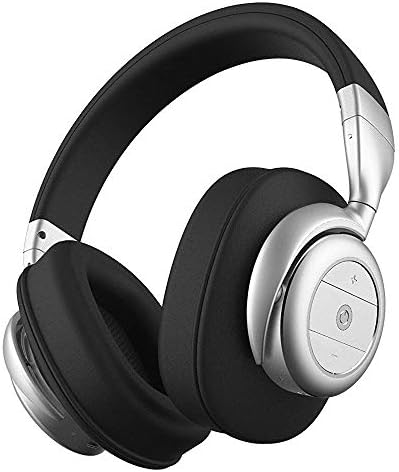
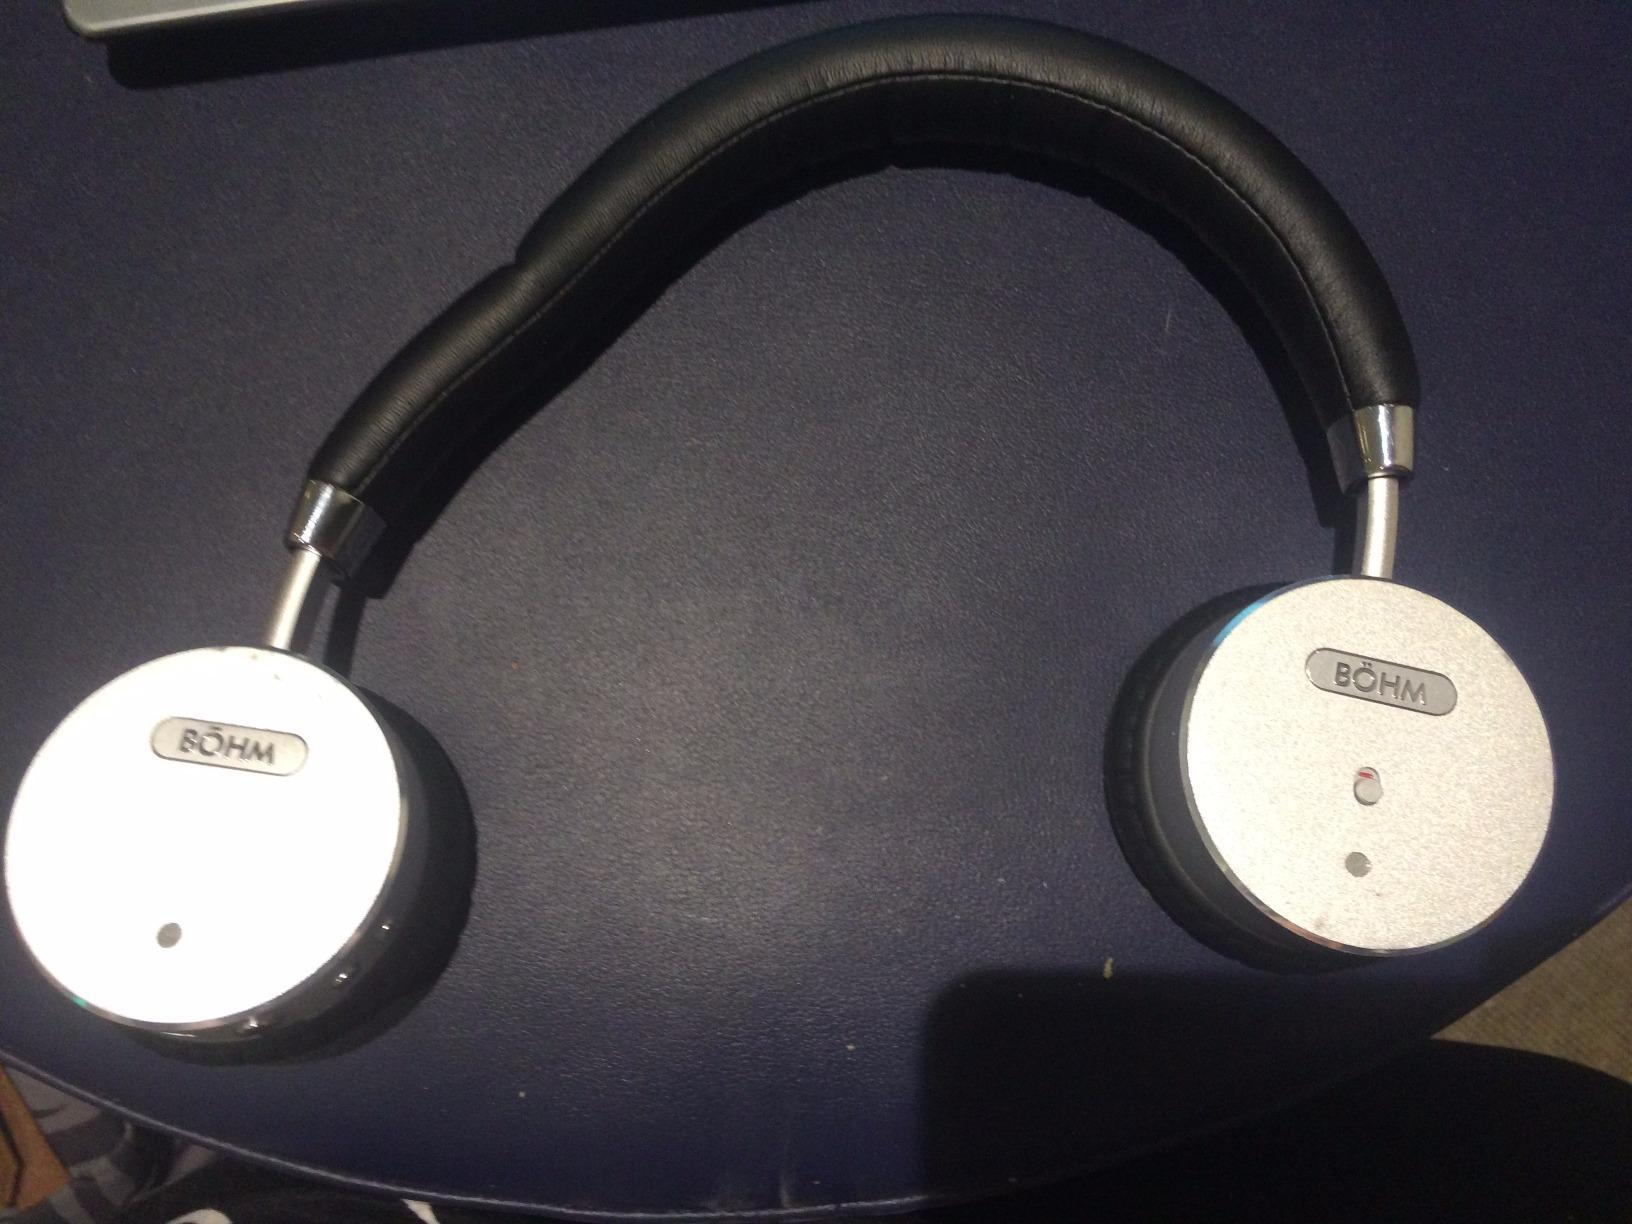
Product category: headphones
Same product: no